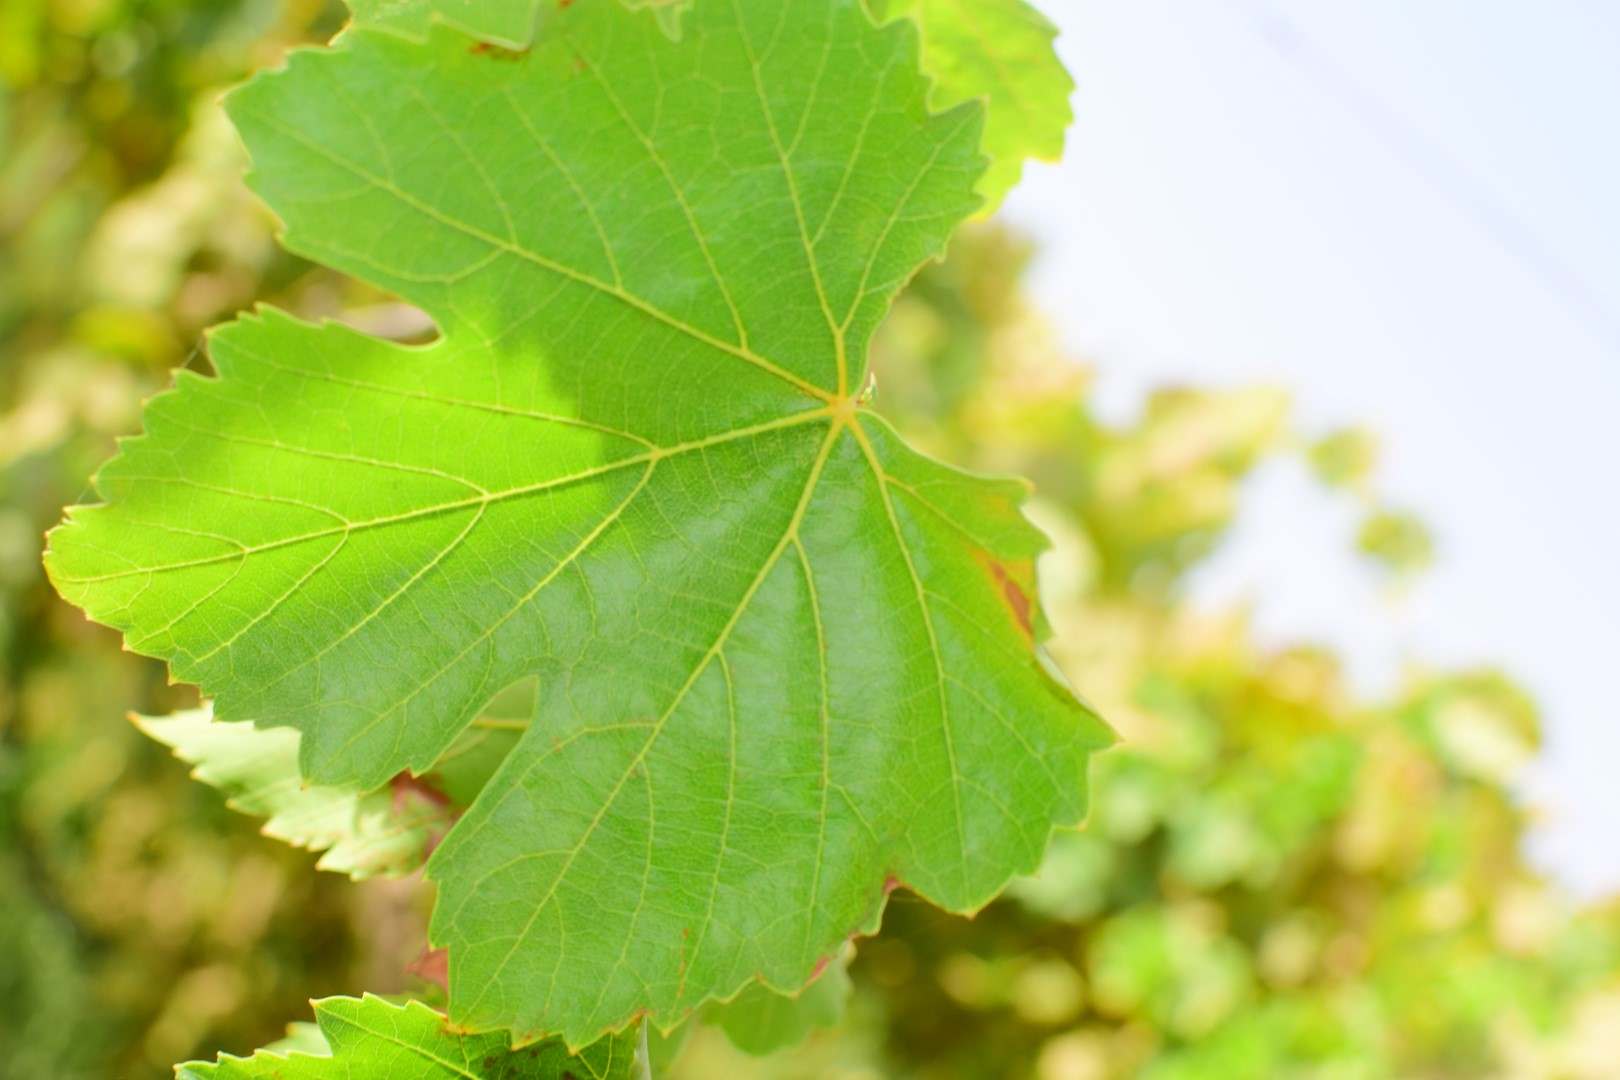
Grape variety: Thompson Seedless